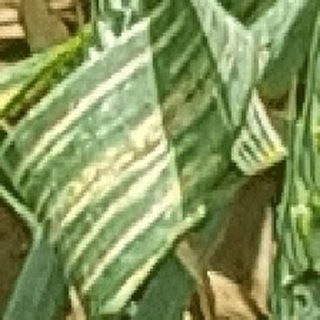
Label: wheat_yellow_rust